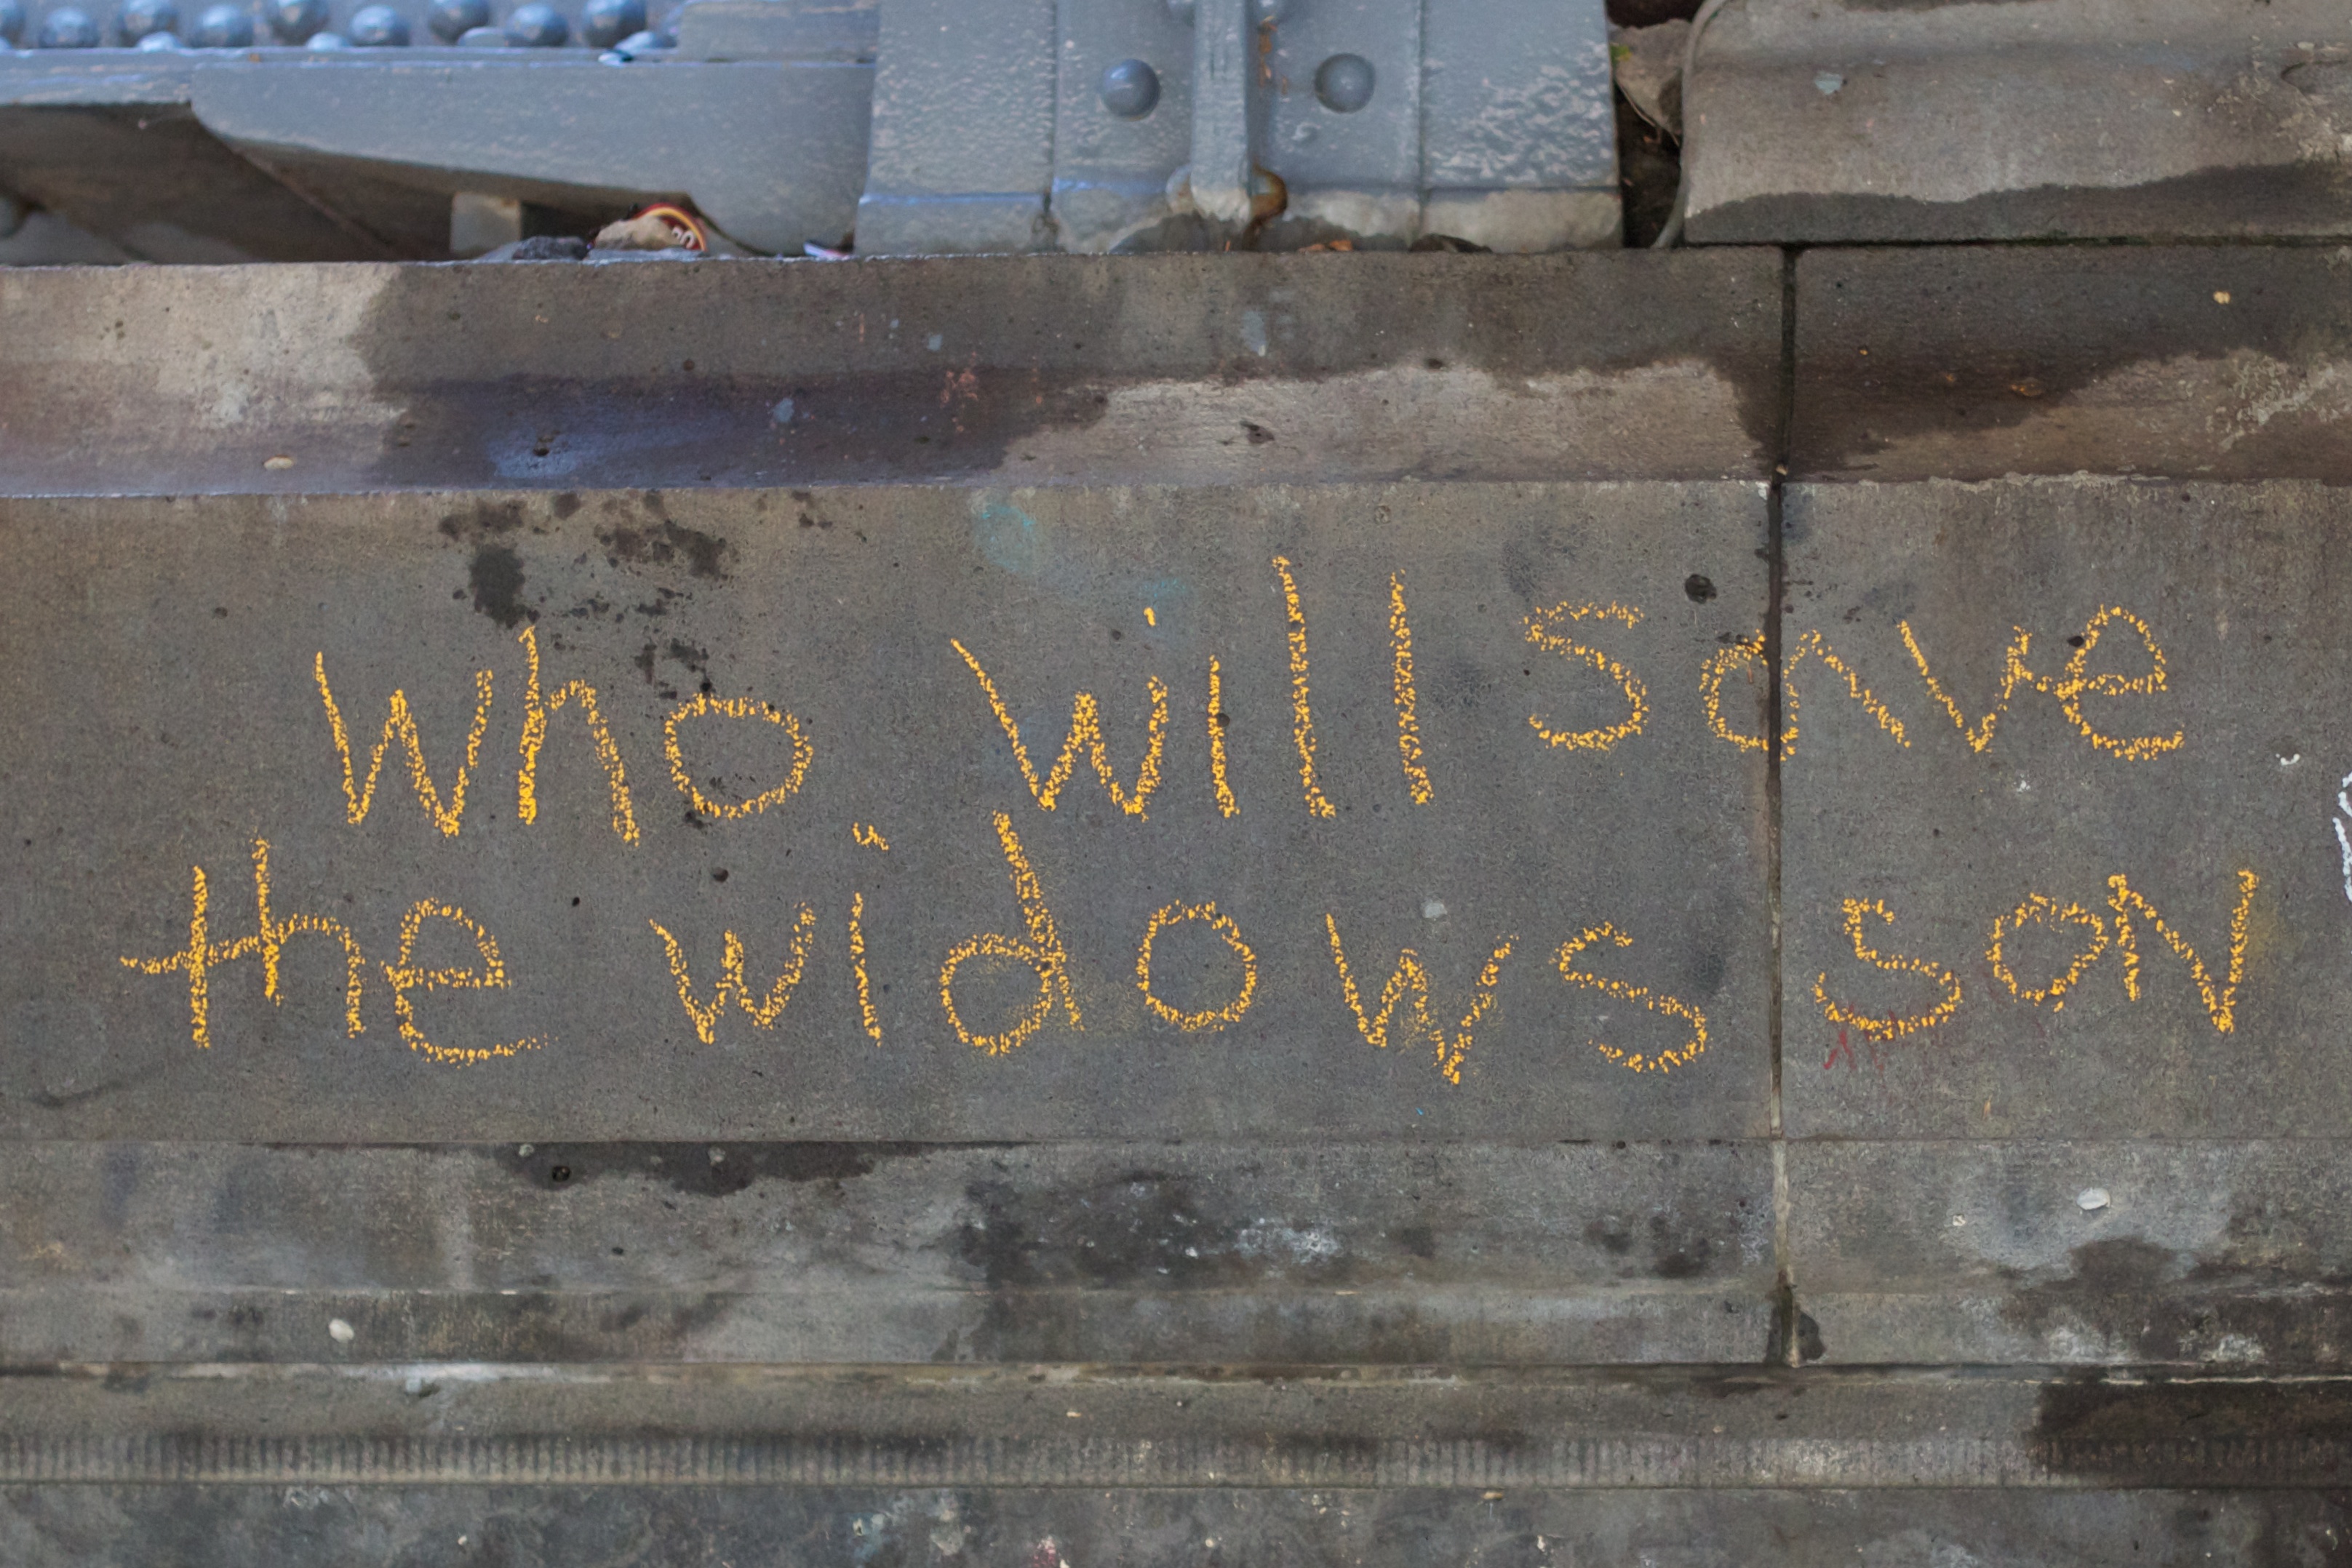
number, wall, memorial, art, auodyssey, ancient history